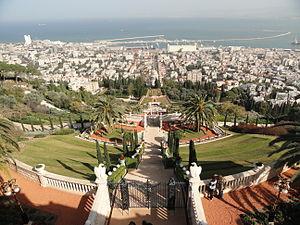
La rue Yefe Nof, littéralement rue du beau Paysage, mais connue aussi sous le nom anglais de Panorama street, est une rue située à Haïfa en Israël.